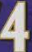
Number: 4